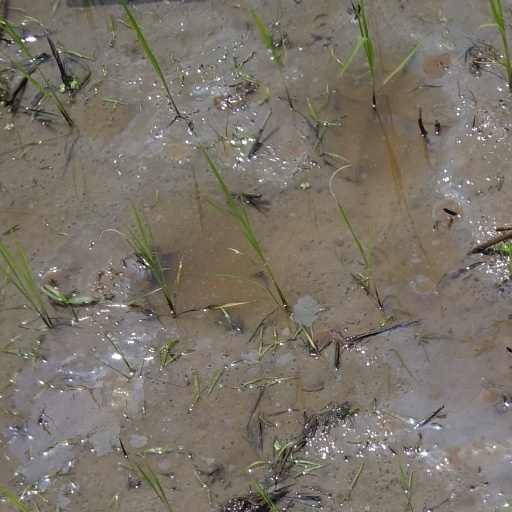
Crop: rice